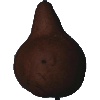
Label: pear_kaiser